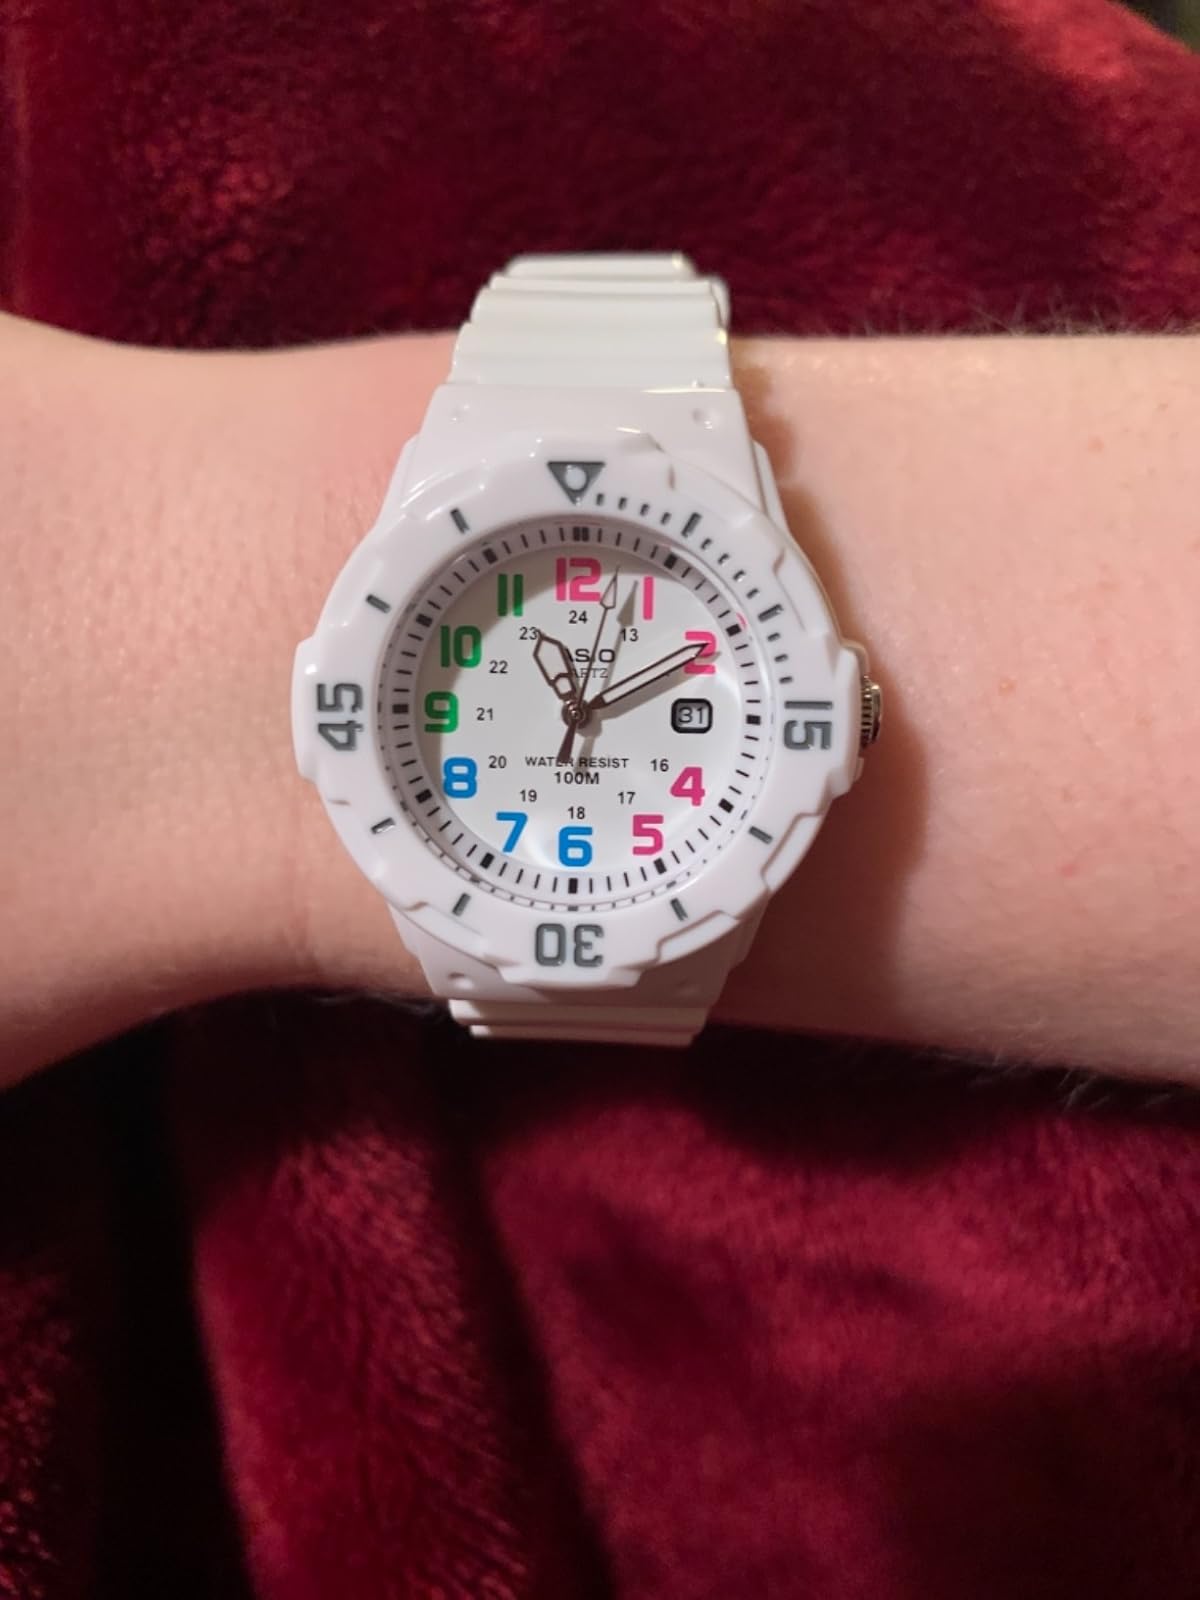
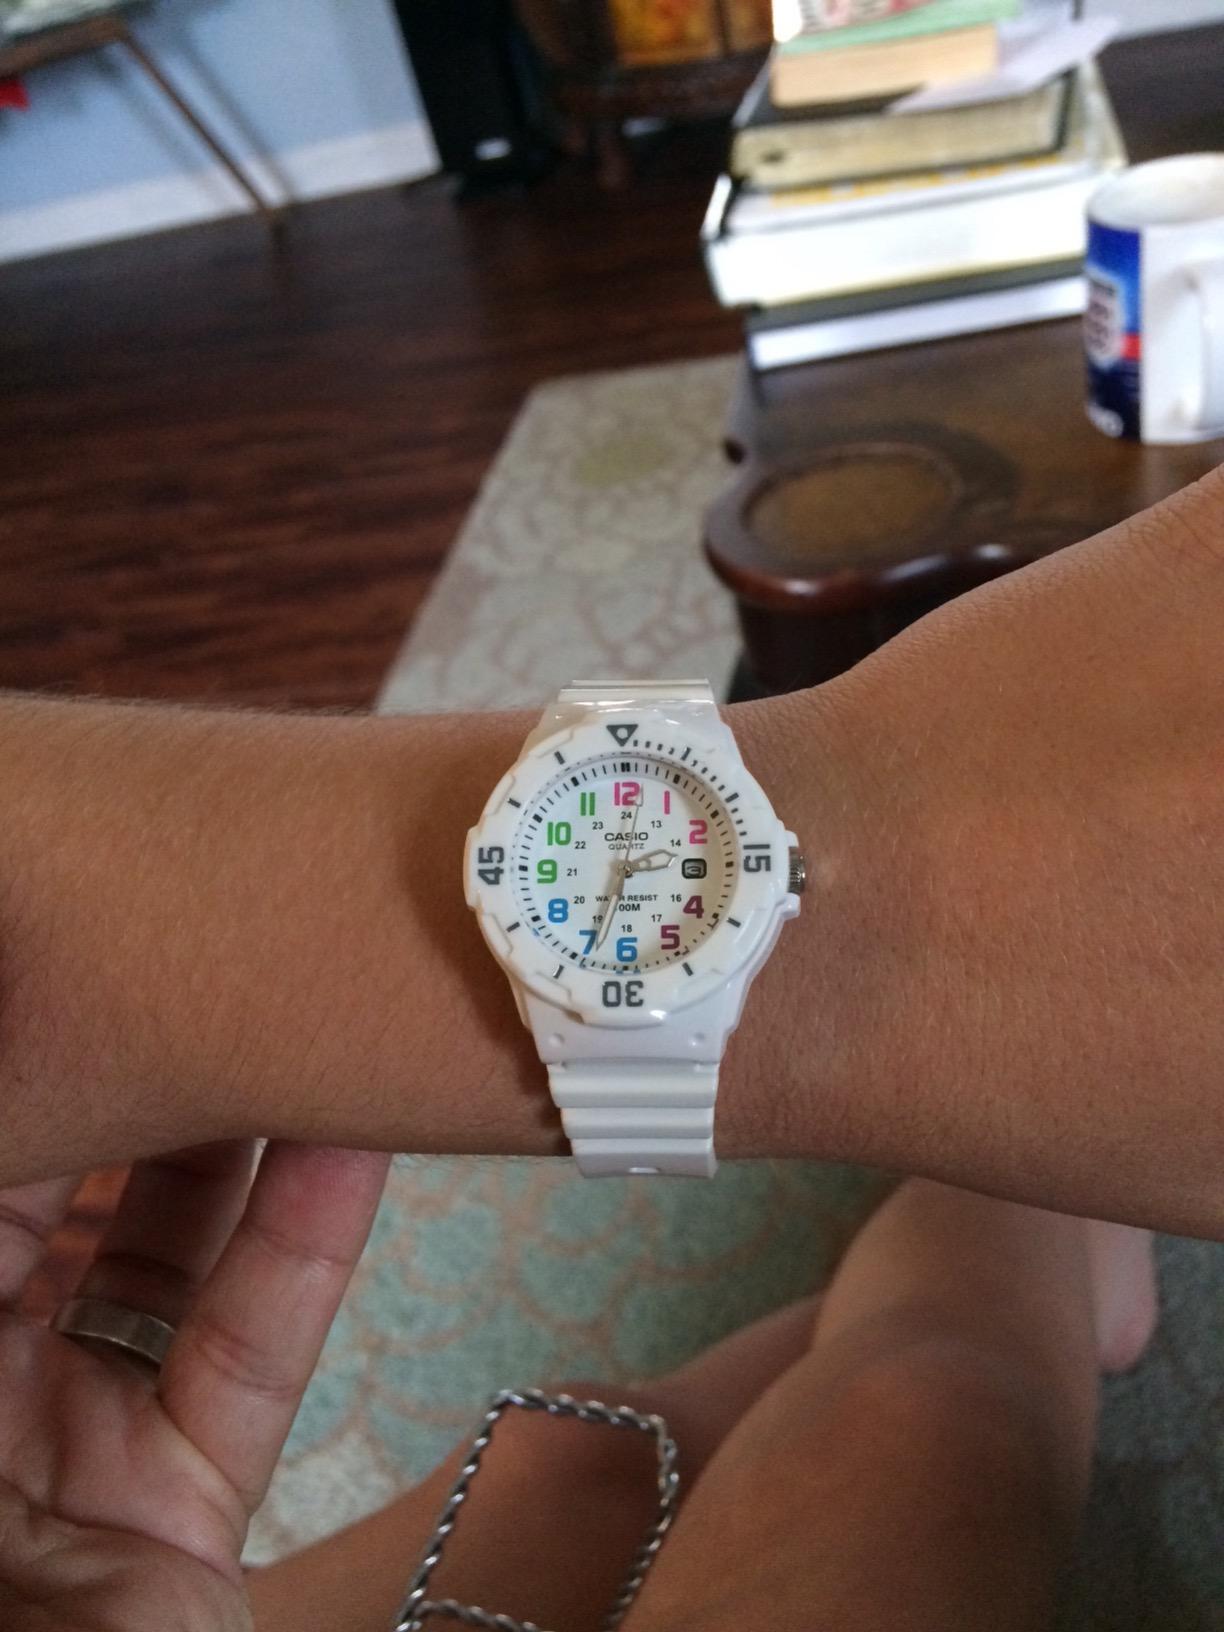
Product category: accessories_watch
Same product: yes